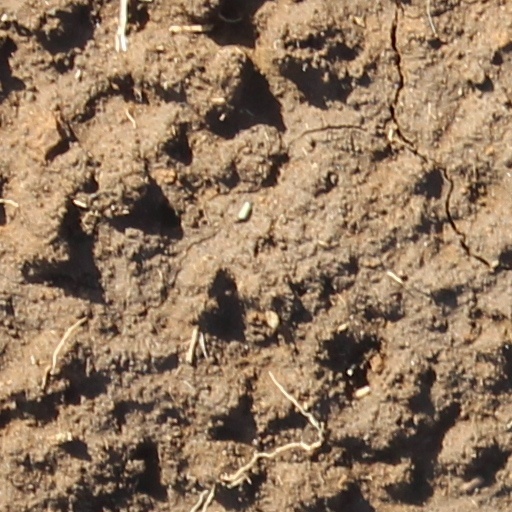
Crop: wheat